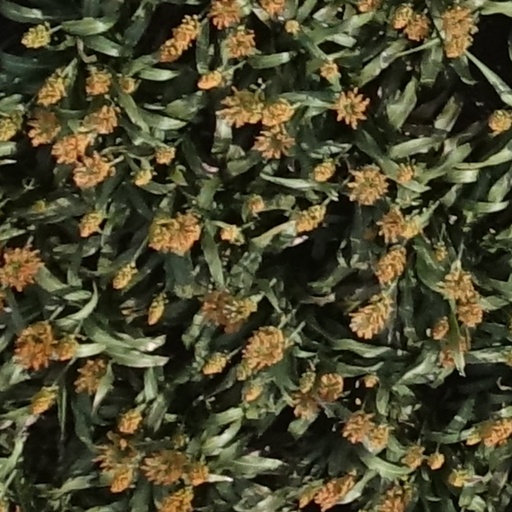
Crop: sorghum